Daniel Sams

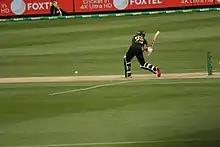
Sams batting in the final T20 match of Sri Lanka's 2021-22 tour of Australia at the MCG, February 2022

Daniel Richard Sams (born 27 October 1992) is an Australian international cricketer. Nicknamed "the Karate Kid", he made his international debut for the Australia cricket team in December 2020.